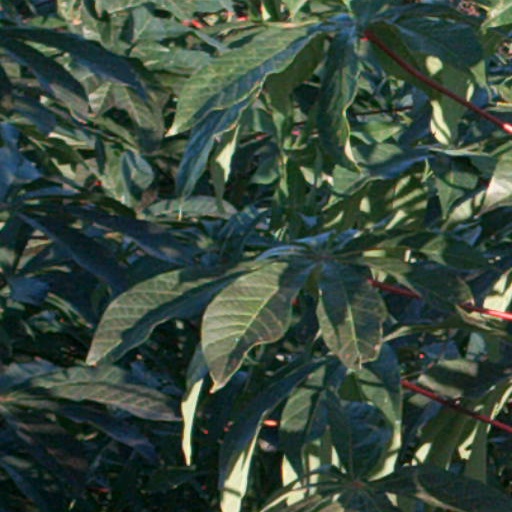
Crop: cassava